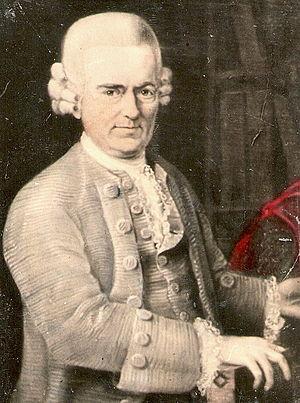
Philipp Adolph Böhmer, né le 25 août 1717 à Halle-sur-Saale et mort le 1ᵉʳ novembre 1789 dans la même ville, est un médecin allemand.